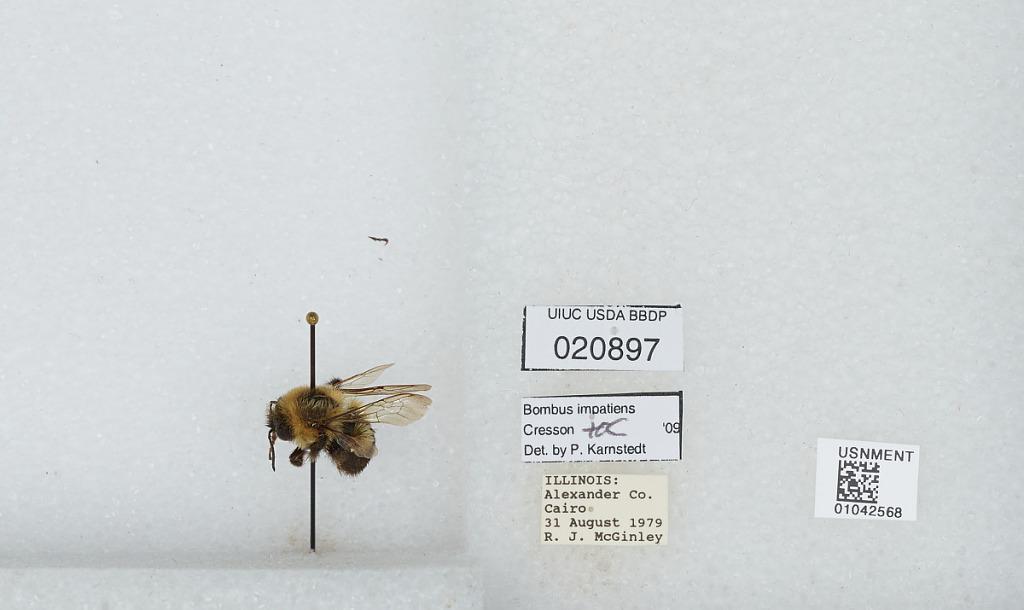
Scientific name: Bombus sp.
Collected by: R. McGinley
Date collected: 1979-8-31
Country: United States
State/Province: Illinois
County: Alexander
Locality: Cairo
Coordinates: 37.0131, -89.1803
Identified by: Karnstedt, P.